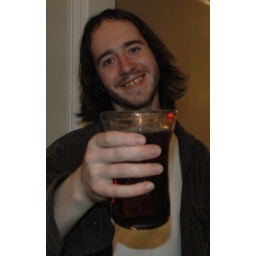
made the cup in hot glass